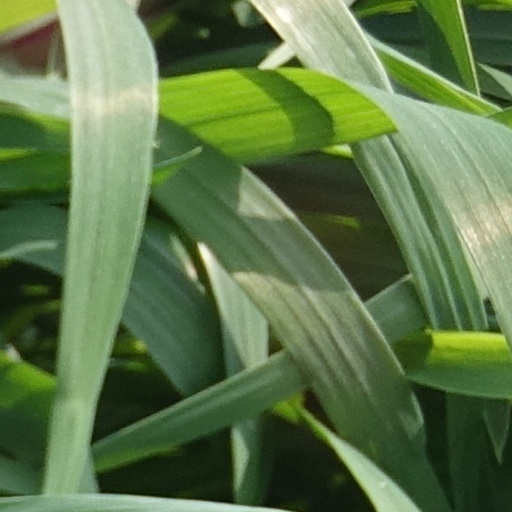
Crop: wheat